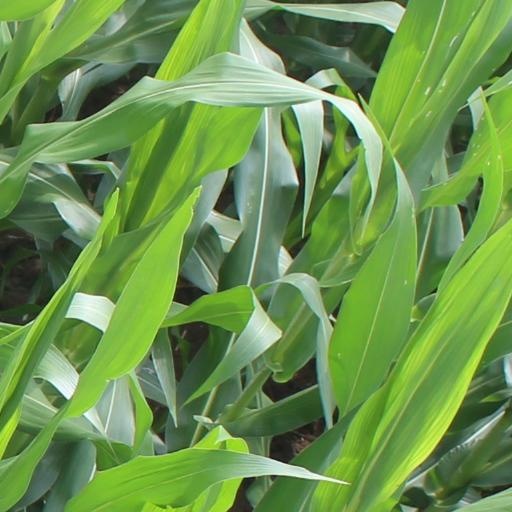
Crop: maize; corn